Lisbon–Macau Raid

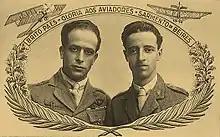
Sarmento Beires and Brito Pais

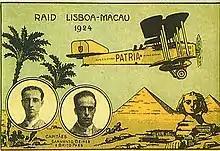
Commemorative postcard of the Lisbon–Macau Raid

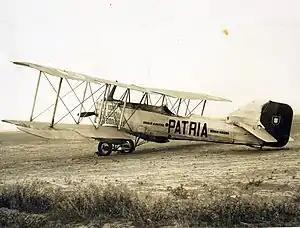
Breguet Bre.16Bn.2 Patria

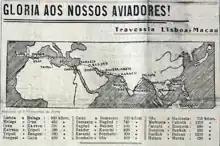
Map published in "O Comércio do Porto" showing the route of the Lisbon–Macau Raid

The Lisbon–Macau Raid was a 1924 air expedition by two Portuguese pilots, Sarmento de Beires and . It was Beires' first major international flight, and it established him as a national hero in Portugal. It was intended to be a first step towards a future around-the-world flight, and a reminder of the great age of Portuguese maritime exploration. The successful journey covered 16,760 kilometers (10,414 miles) in 117 hours, 41 minutes of flight time.